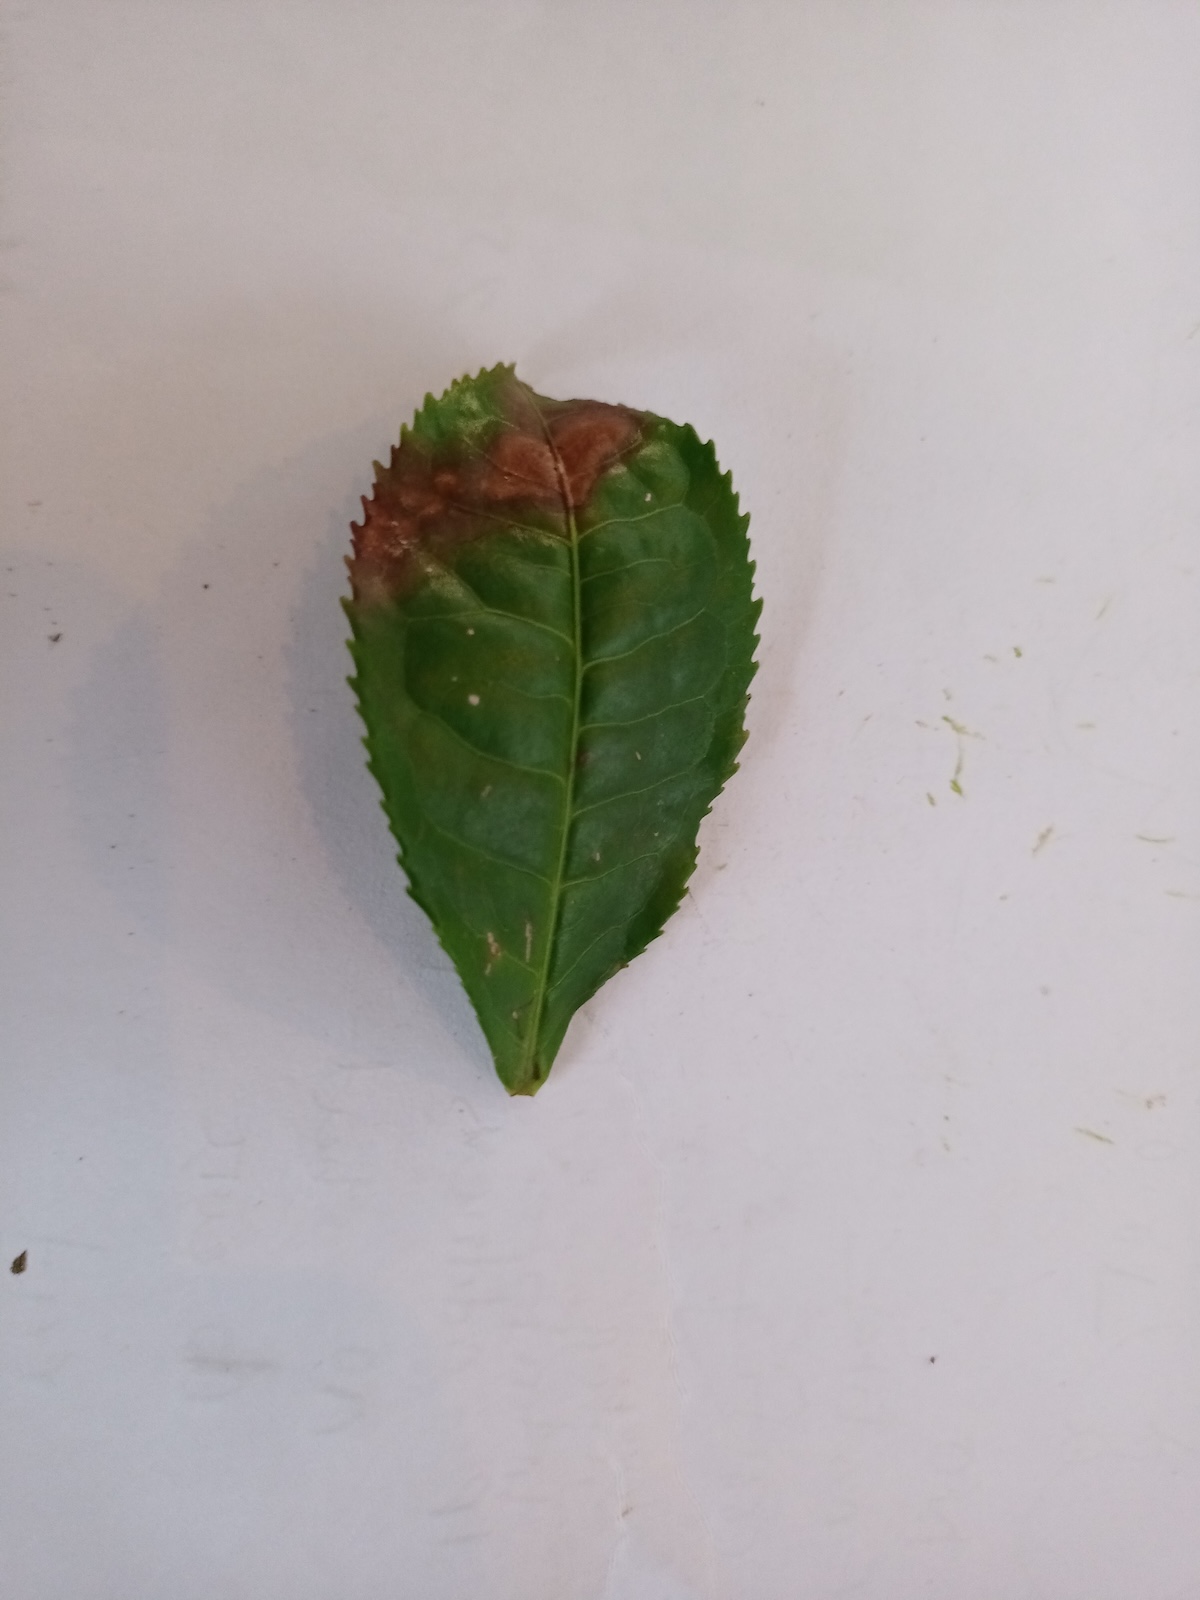
Label: Red spider